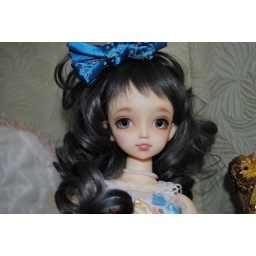
Victoria in gray and blue